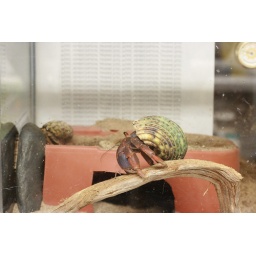
We have 2 tree crabs in our kitchen